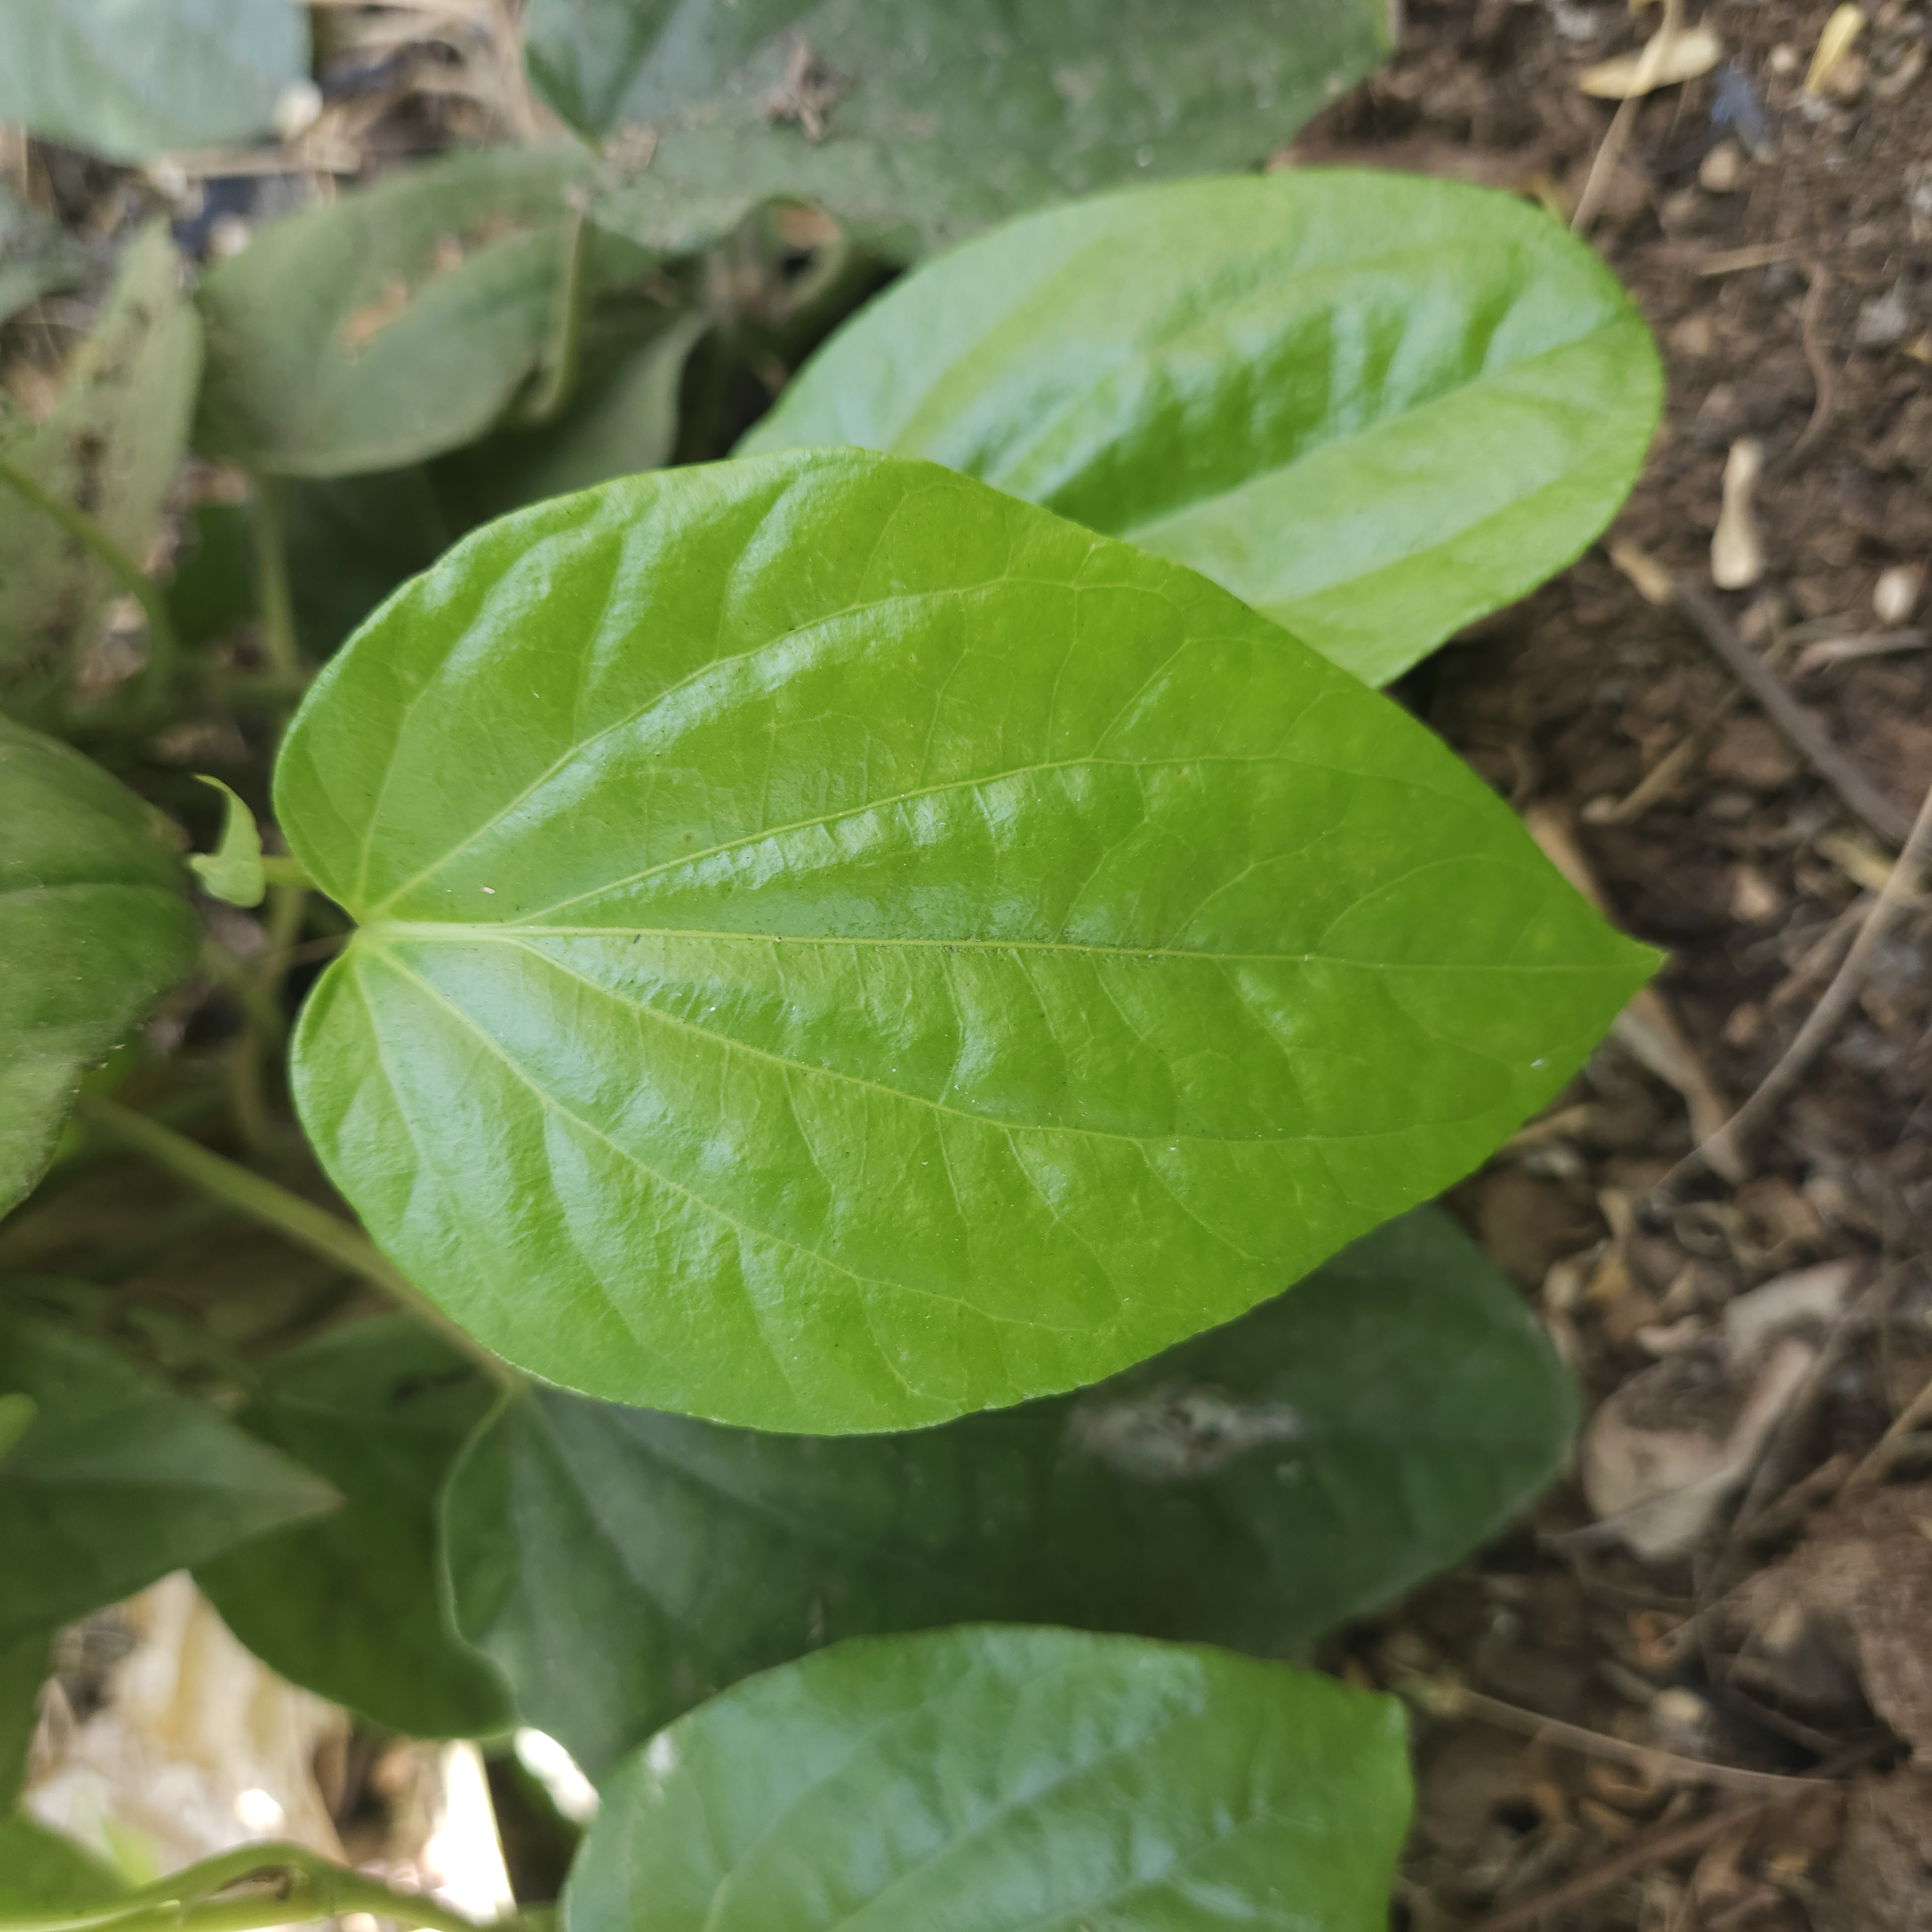
Label: Healthy